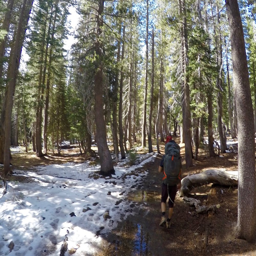
patches of snow along the trail